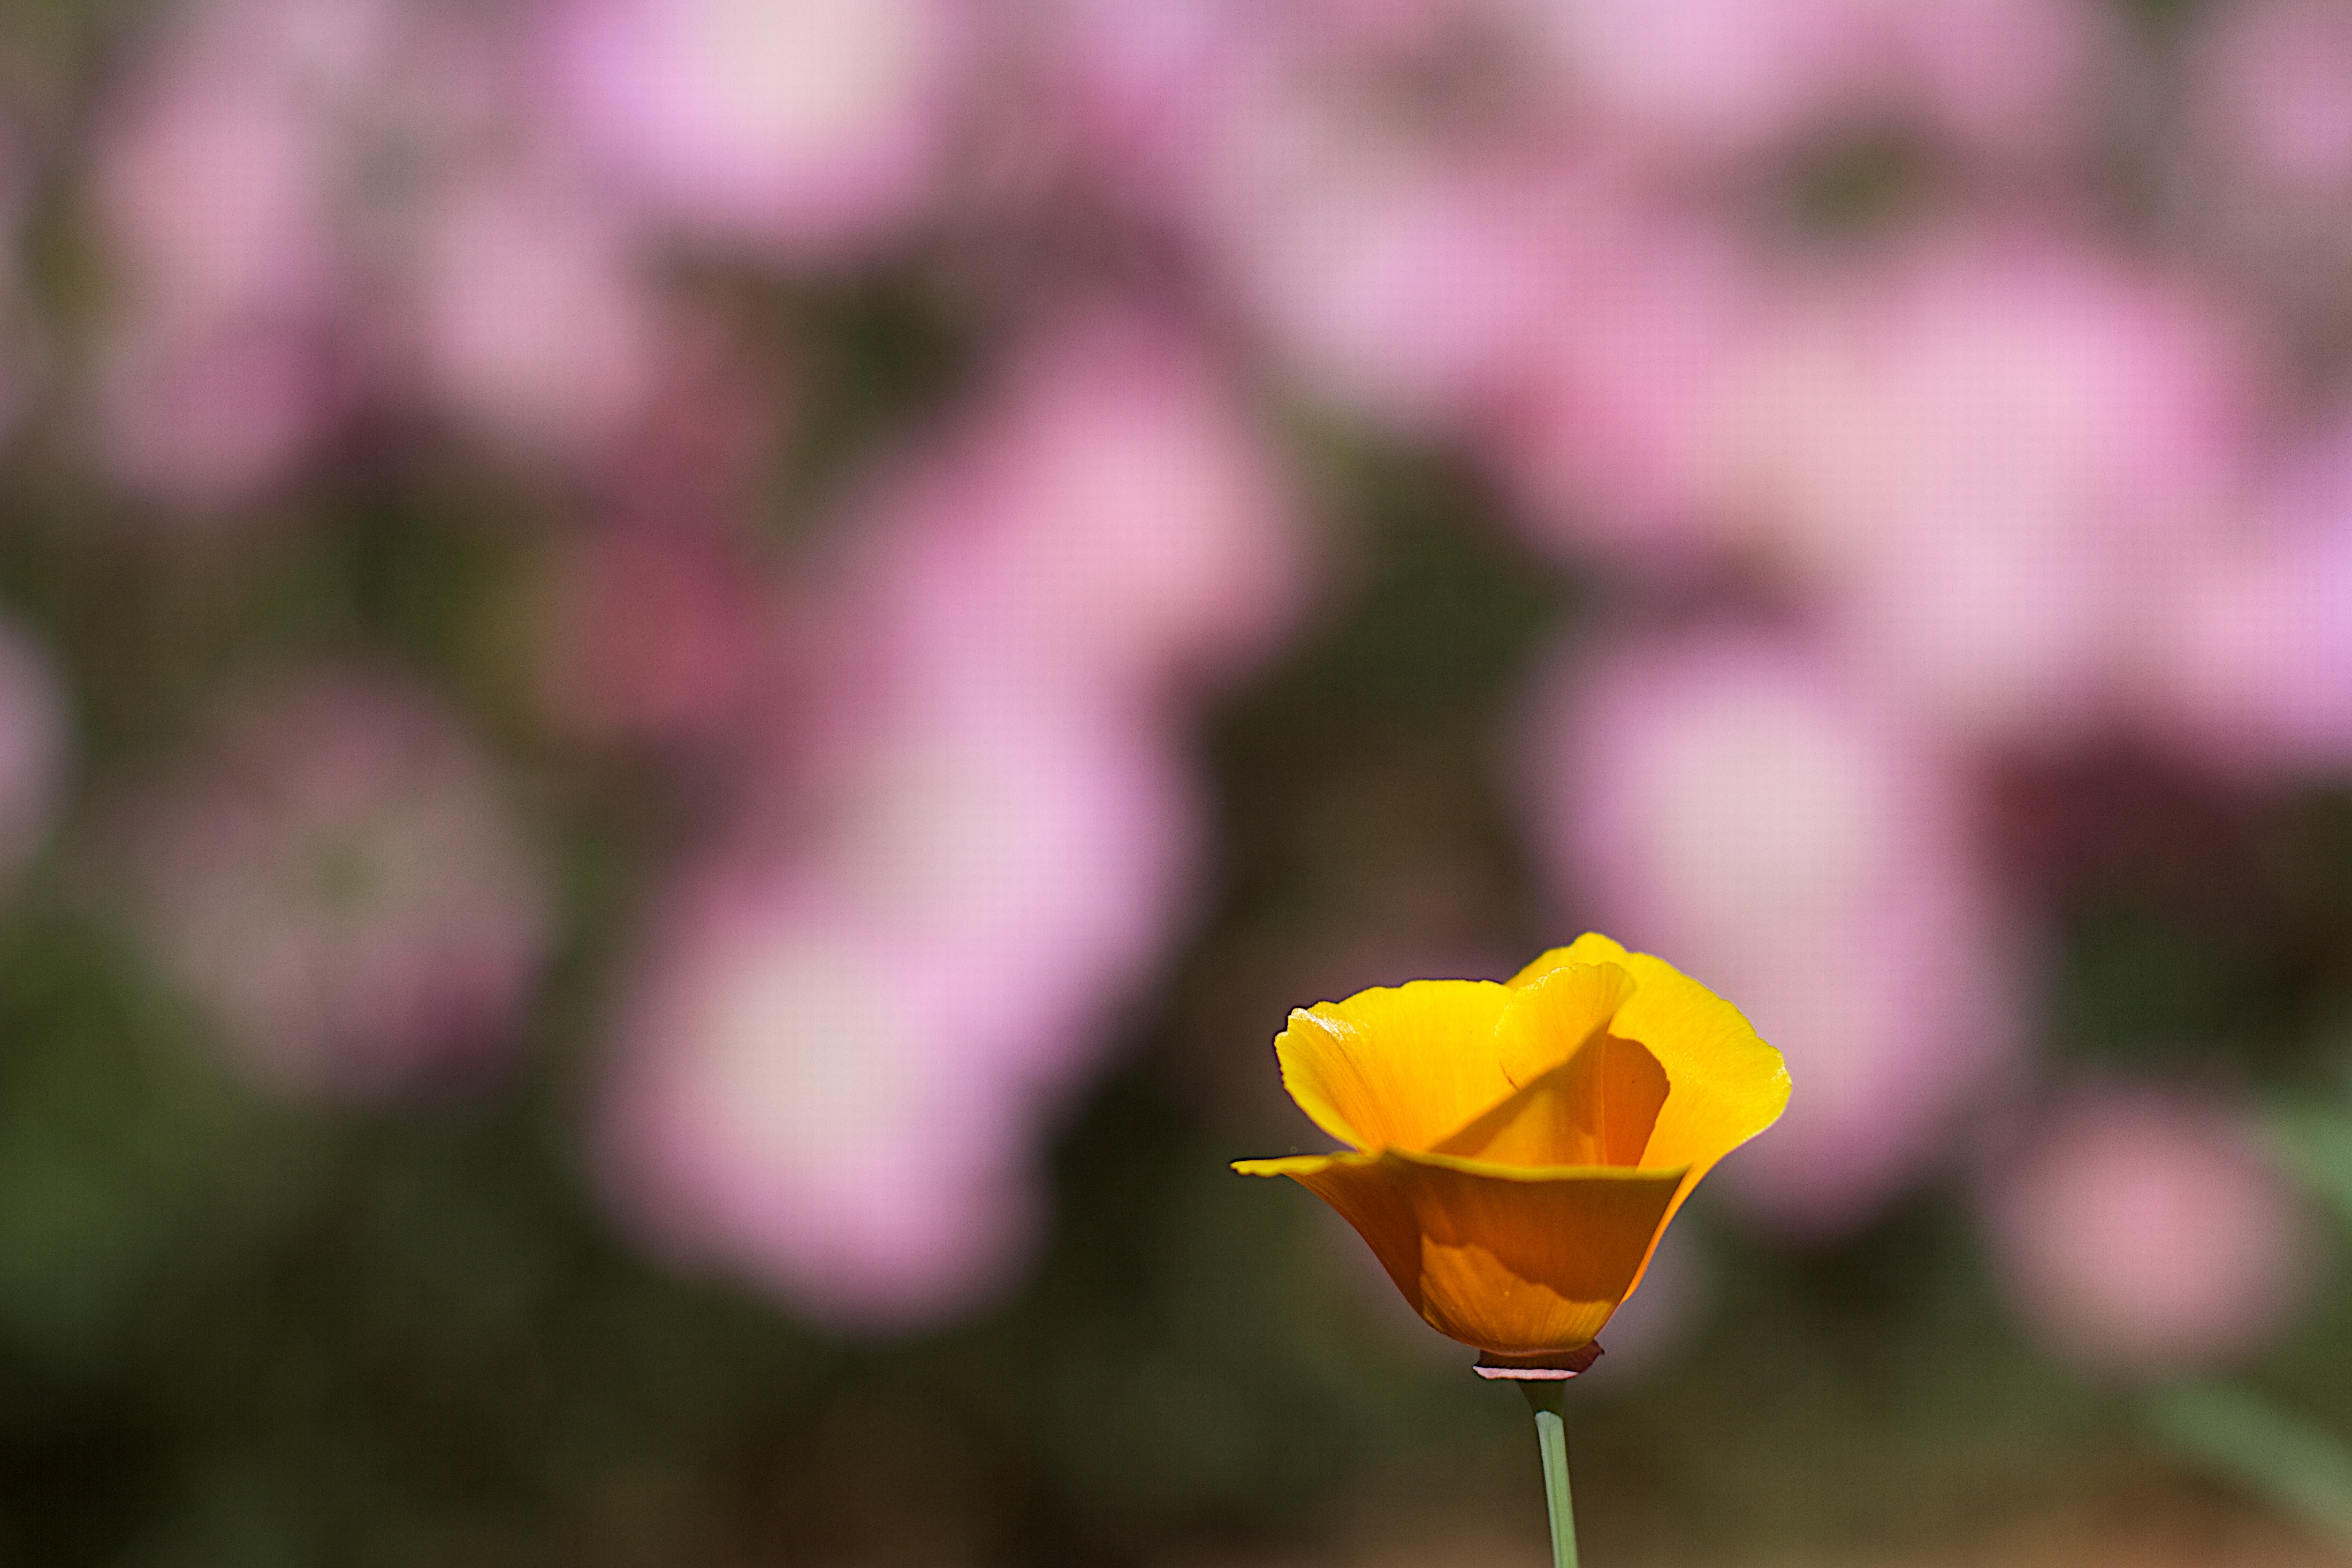
nature, blossom, plant, leaf, flower, petal, yellow, flora, wildflower, close up, poppy, bud, macro photography, flowering plant, plant stem, land plant